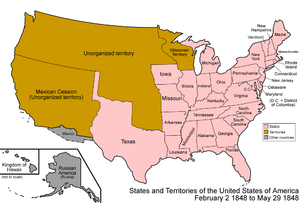
Cet article retrace la chronologie de l'évolution territoriale des États-Unis. Il liste les modifications géographiques intérieures et extérieures de ce pays.
Cette page concerne des événements d'actualité qui se sont produits durant l'année 1848 du calendrier grégorien aux États-Unis.